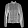
Label: Shirt